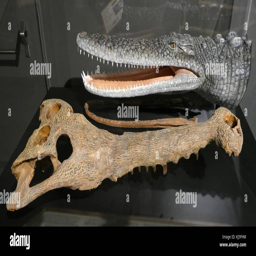
skull and model head of a crocodile , a large aquatic reptile found in tropical climates .